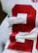
Number: 2